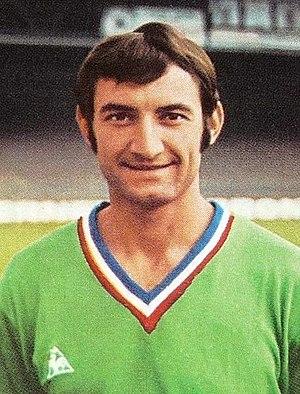
Gérard Farison est un footballeur international français, né le 15 mars 1944 à Terrenoire dans le département de la Loire. Il joue au poste d'arrière gauche du milieu des années 1960 au début des années 1980 et réalise toute sa carrière à l'AS Saint-Étienne.